Ignite (band)

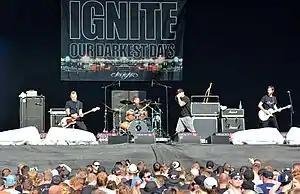
Ignite at Reload Festival 2015

Ignite is an American melodic hardcore band from Orange County, California. Formed in 1993, their commercial breakthrough album, "A Place Called Home", was released in 2000 on TVT Records. Prior to this release, they were well regarded among hardcore fans, thanks in part to constant touring and having visited over 40 countries.